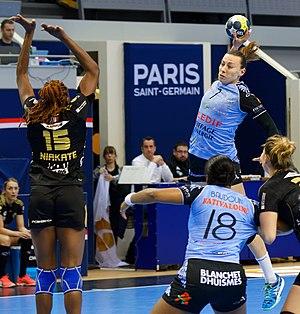
Rencontre Issy Paris Hand / Chambray. A Coubertin, le 26 février 2017.
Vanessa Boutrouille est une handballeuse française, née le 13 août 1988 à Cambrai. Elle évolue au poste d'arrière gauche.